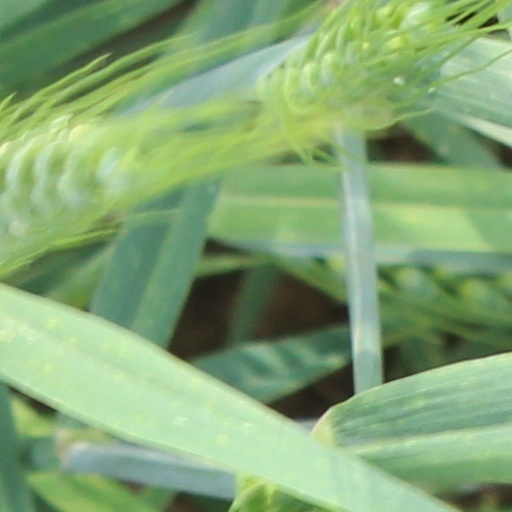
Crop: wheat